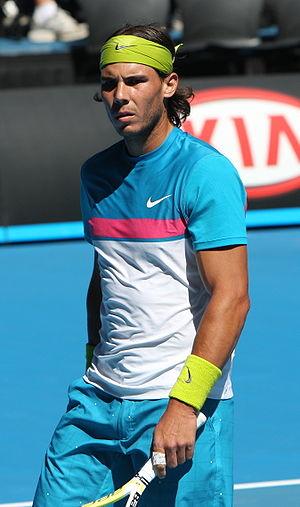
Rafael Nadal est un joueur de tennis espagnol, professionnel depuis 2001, né le 3 juin 1986 à Manacor, sur l'île de Majorque, dans l'archipel des Baléares.